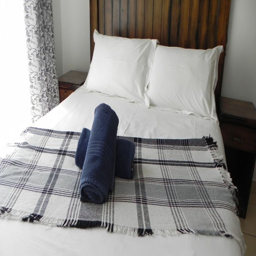
bedroom / four - sleeper units with a double bed .